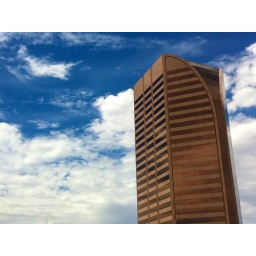
Viad Corporation's building looms in Phoenix across the street from the Phoenix Art Museum. It's big and shiny.